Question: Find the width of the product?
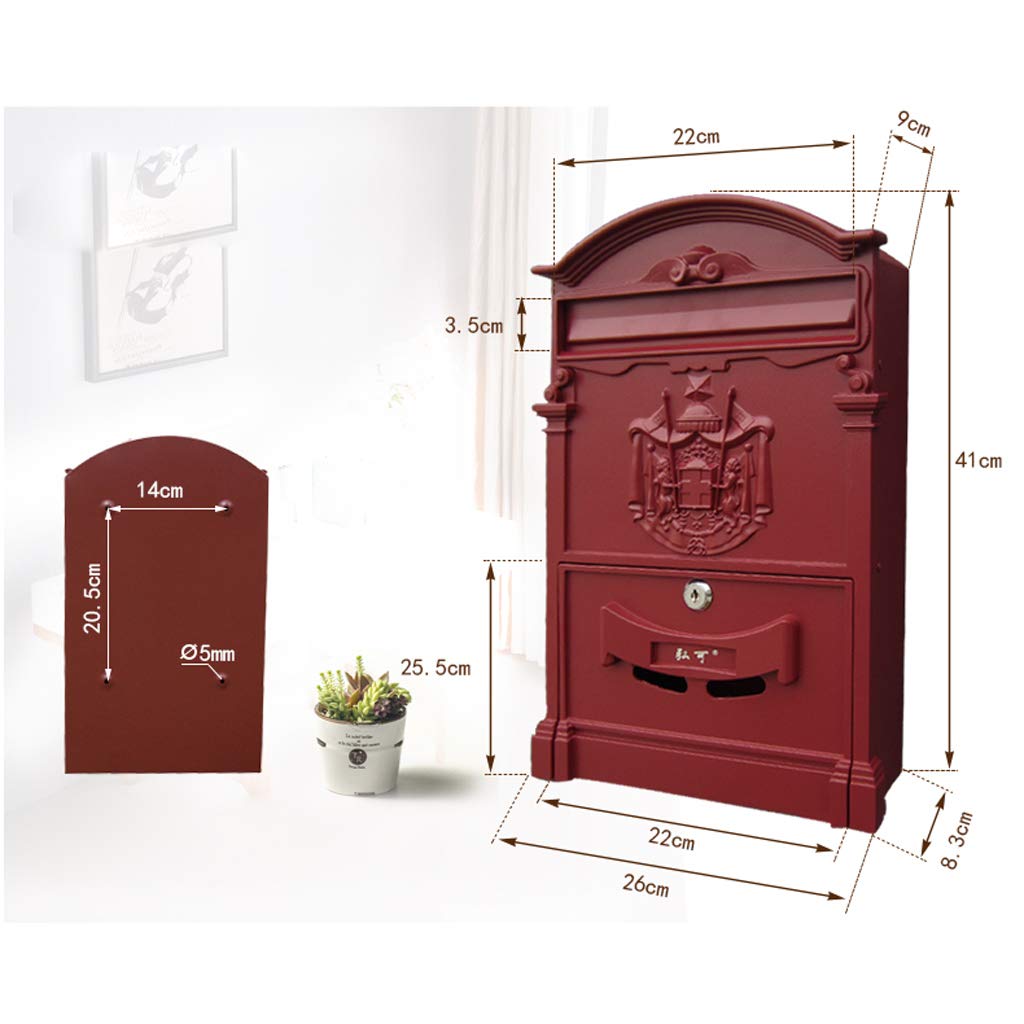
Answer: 26.0 centimetre